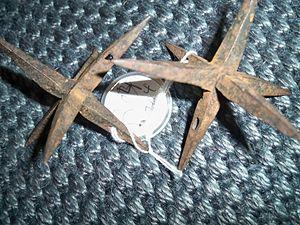
Une chausse-trape ou chausse-trappe est un piège métallique constitué de pointes disposées de telle sorte que l'une d'elles, posée sur une base stable, est orientée vers le haut. Cet ancêtre des mines est apparu dès l'Antiquité, appelé tribulus ou murex ferreus par les Romains. Les pointes peuvent être enduites de poison.
Ninja est un terme japonais moderne, servant à désigner une certaine catégorie d'espions ou mercenaires, actifs jusqu'à la période d'Edo, traditionnellement appelés shinobi.